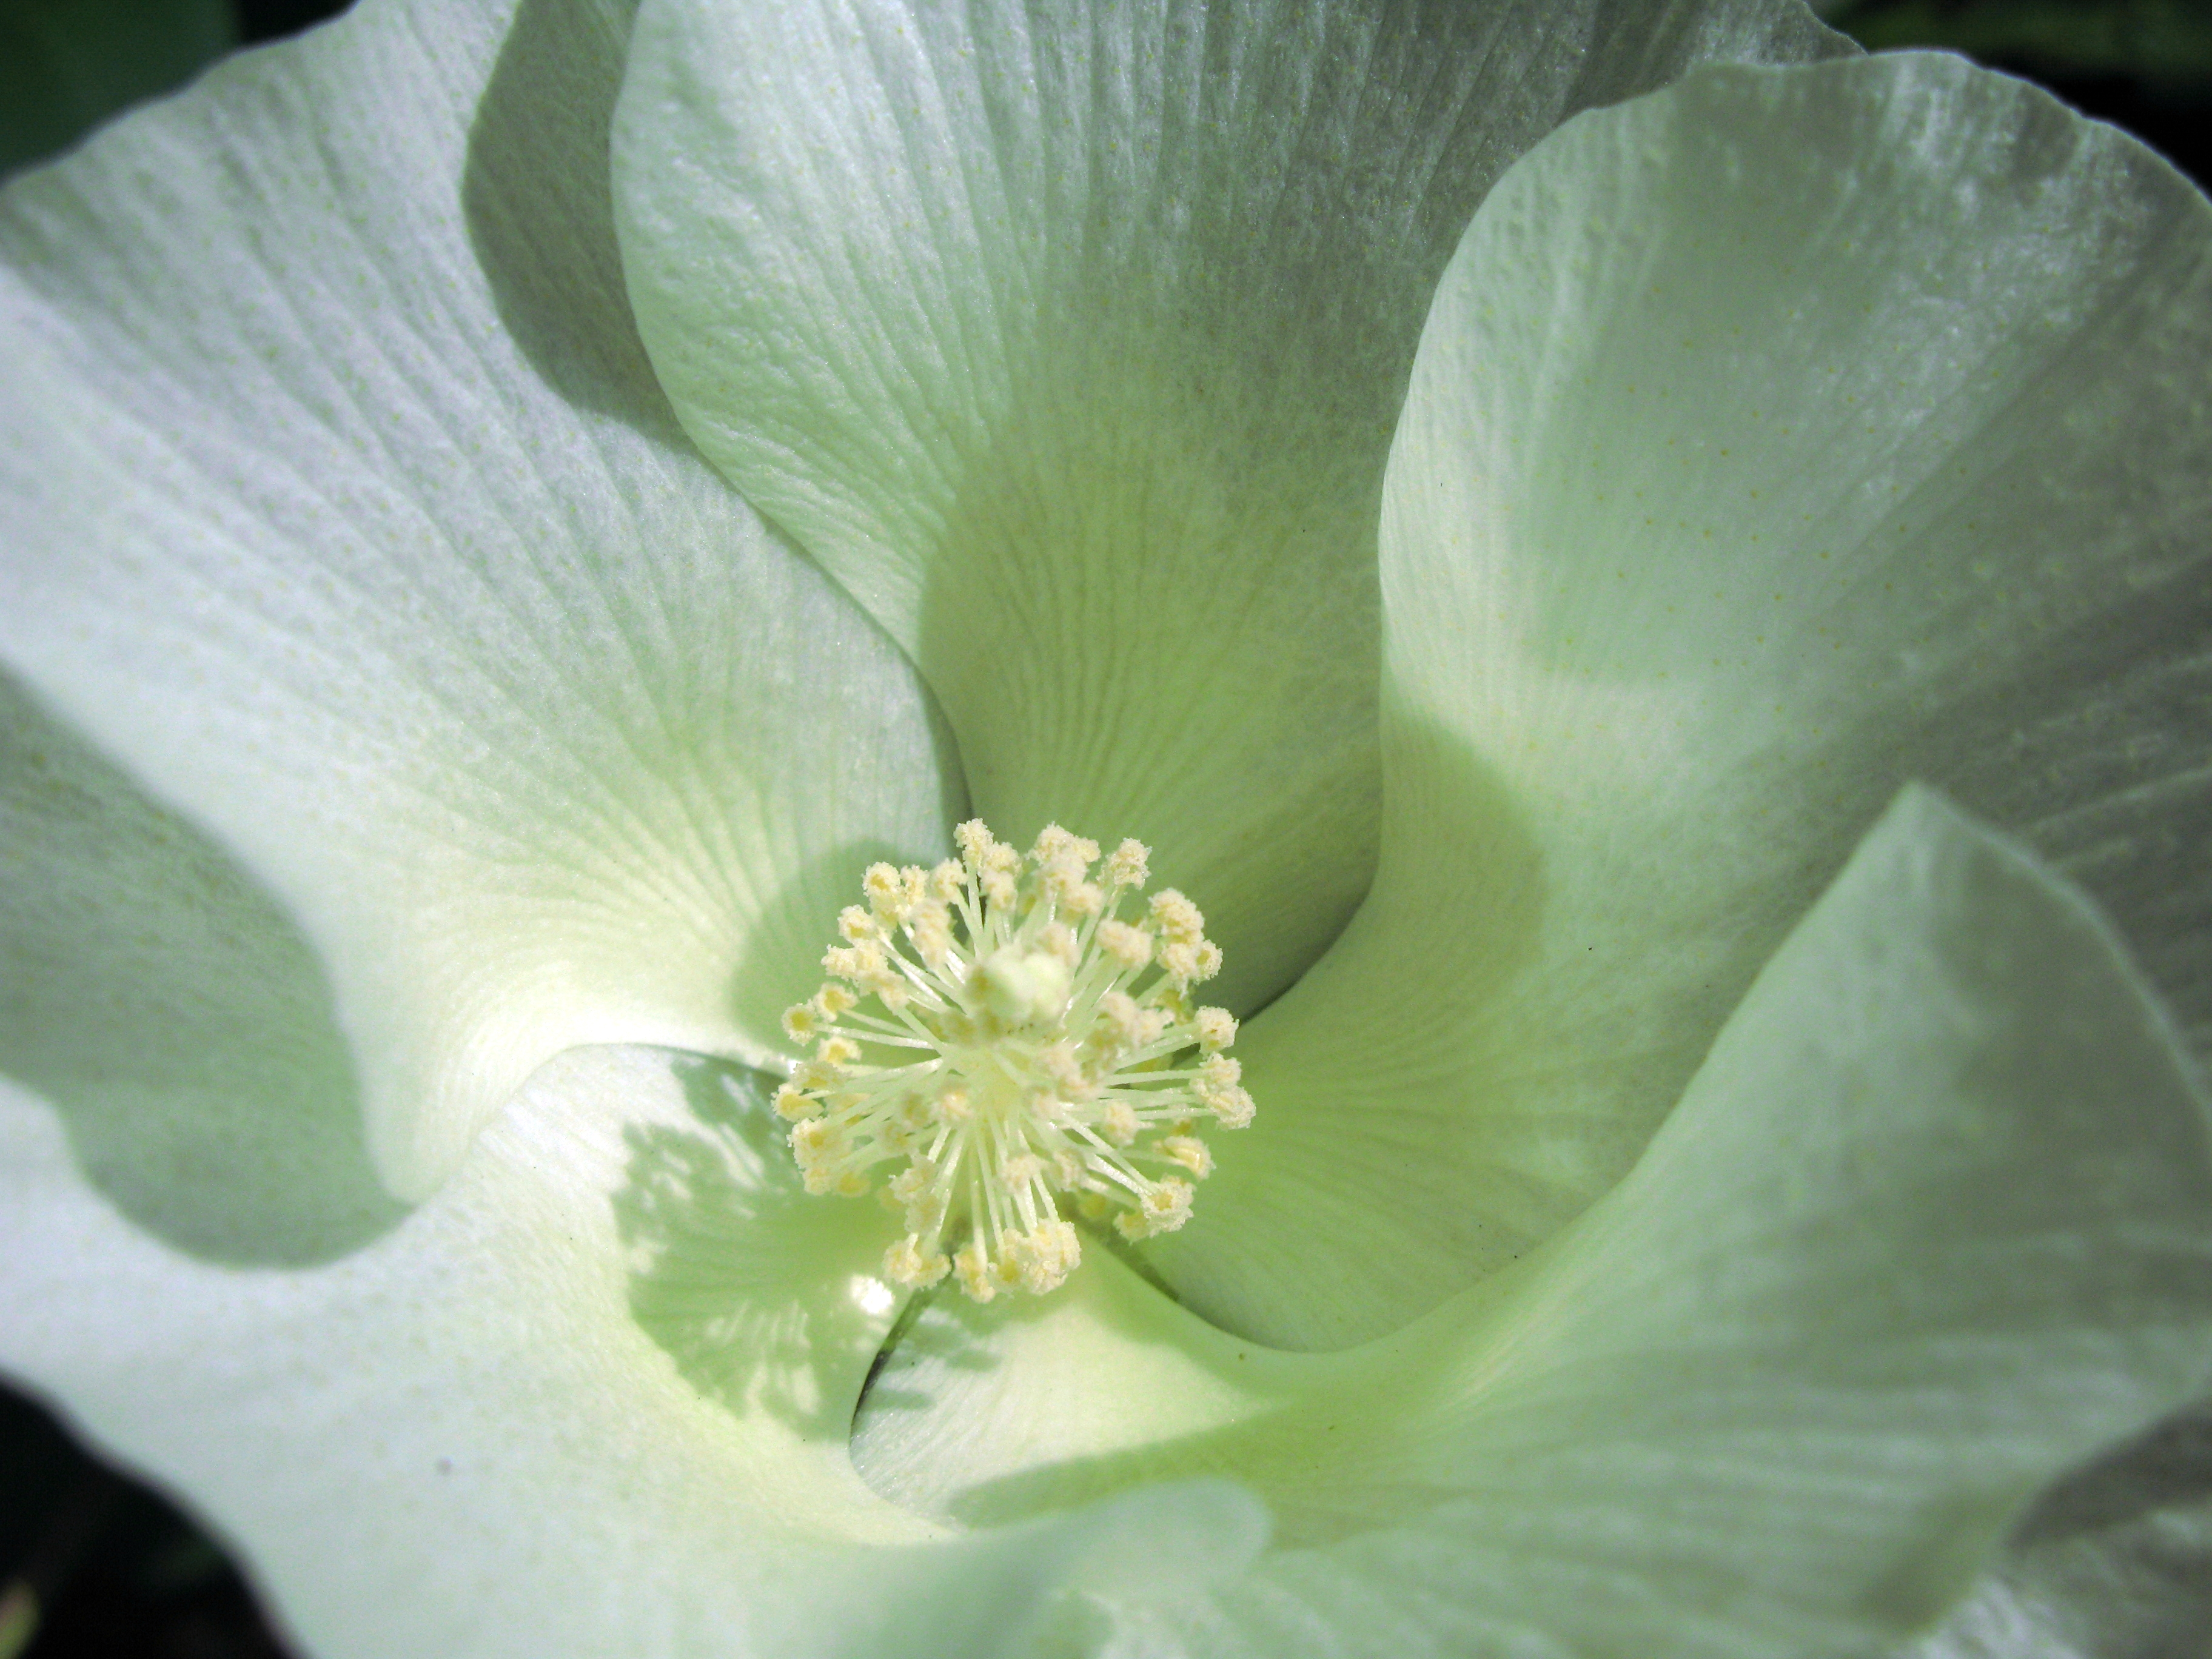
plant, white, photography, leaf, flower, petal, green, high, botany, flora, close up, hires, cotton, hi, res, g7, gossypium, macro photography, flowering plant, plant stem, land plant